Michel Gondry

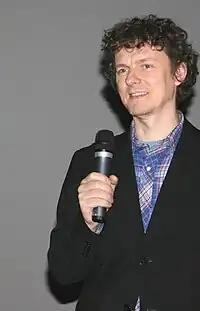
Gondry in 2008

Gondry's vision and career began with his emphasis on emotion. Much of his inspiration, he says, came from the film "Le voyage en ballon". He stated: "When I watch this movie, I dream I'm flying and then I do stories where people are flying. I think it's directly influencing."